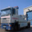
Label: truck